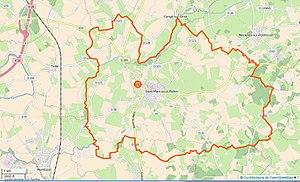
Ballon-Saint-Mars Limite communale This map was created from OpenStreetMap project data, collected by the community. This map may be incomplete, and may contain errors. Don't rely solely on it for navigation.
Ballon-Saint Mars est, depuis le 1ᵉʳ janvier 2016, une commune nouvelle française située dans la Sarthe en région Pays de la Loire, peuplée de 2 230 habitants. Elle est issue du regroupement des deux communes de Ballon et de Saint-Mars-sous-Ballon.